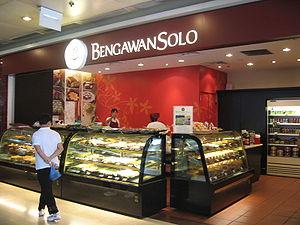
Bengawan Solo est une célèbre chanson indonésienne au sujet du fleuve Solo, le plus long de l'Île de Java.